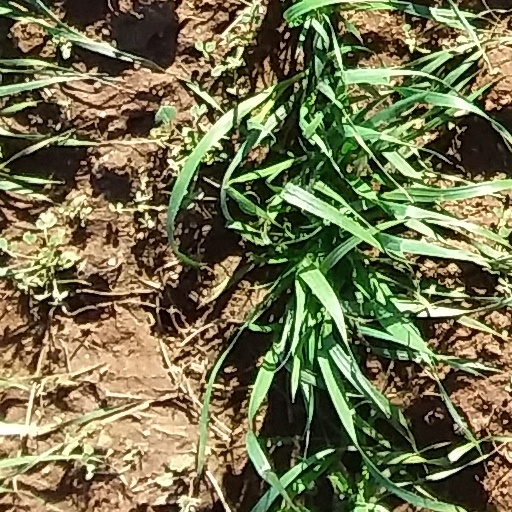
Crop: wheat